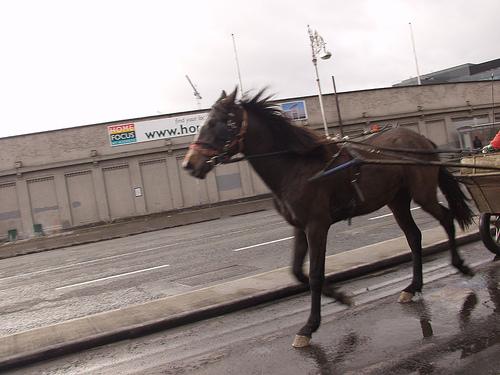
Weather: rain or strom